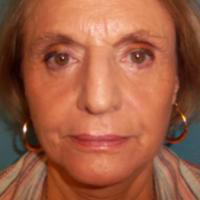
Age group: age 56-65